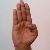
The image shows a hand gesture representing the letter 'B' in Indian Sign Language.